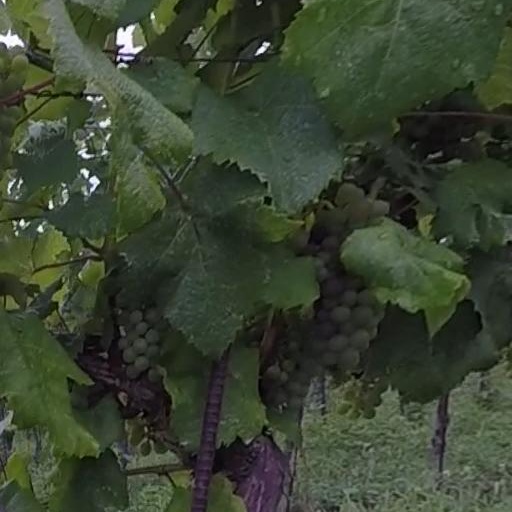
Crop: grape